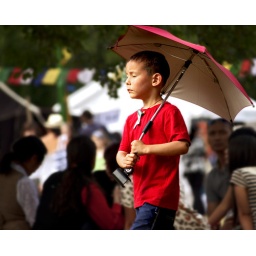
A boy in a red T-shirt